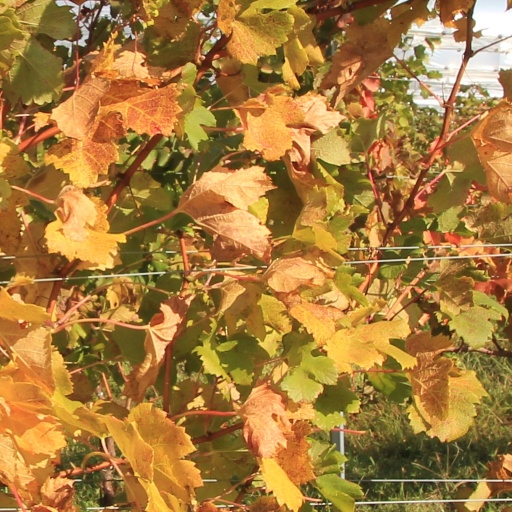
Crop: grape